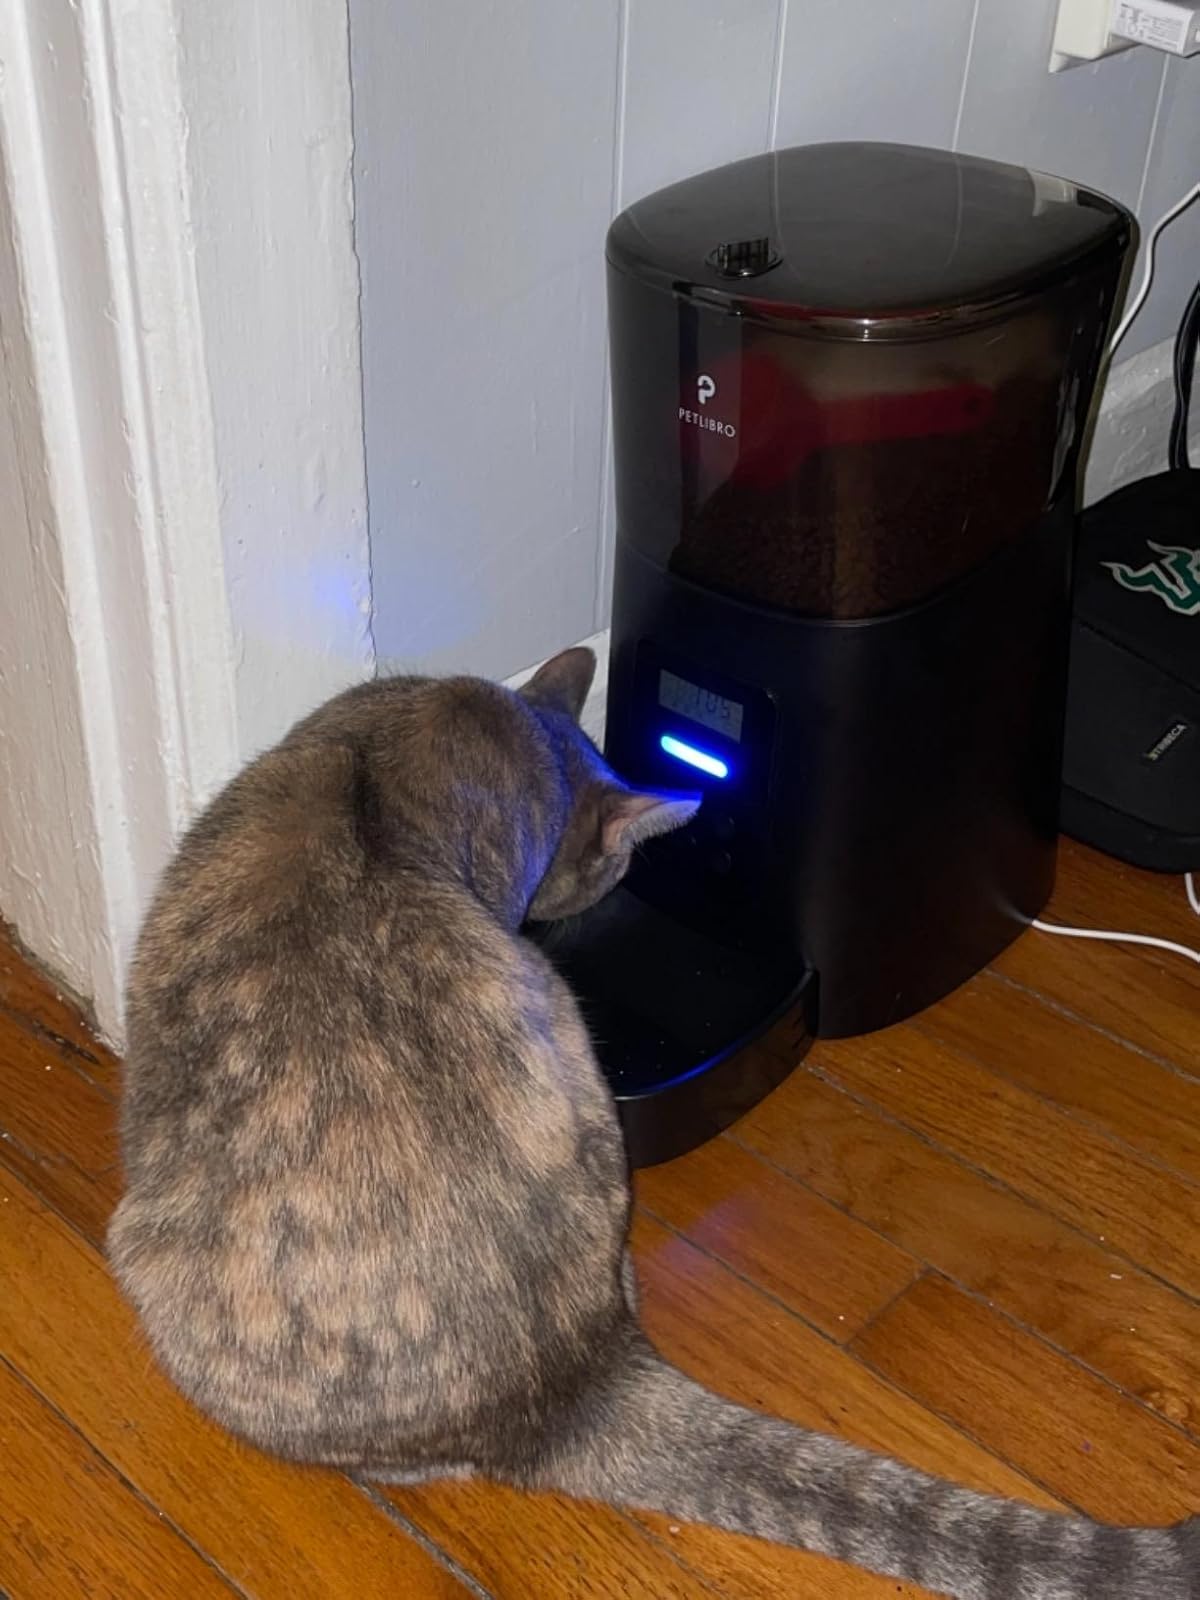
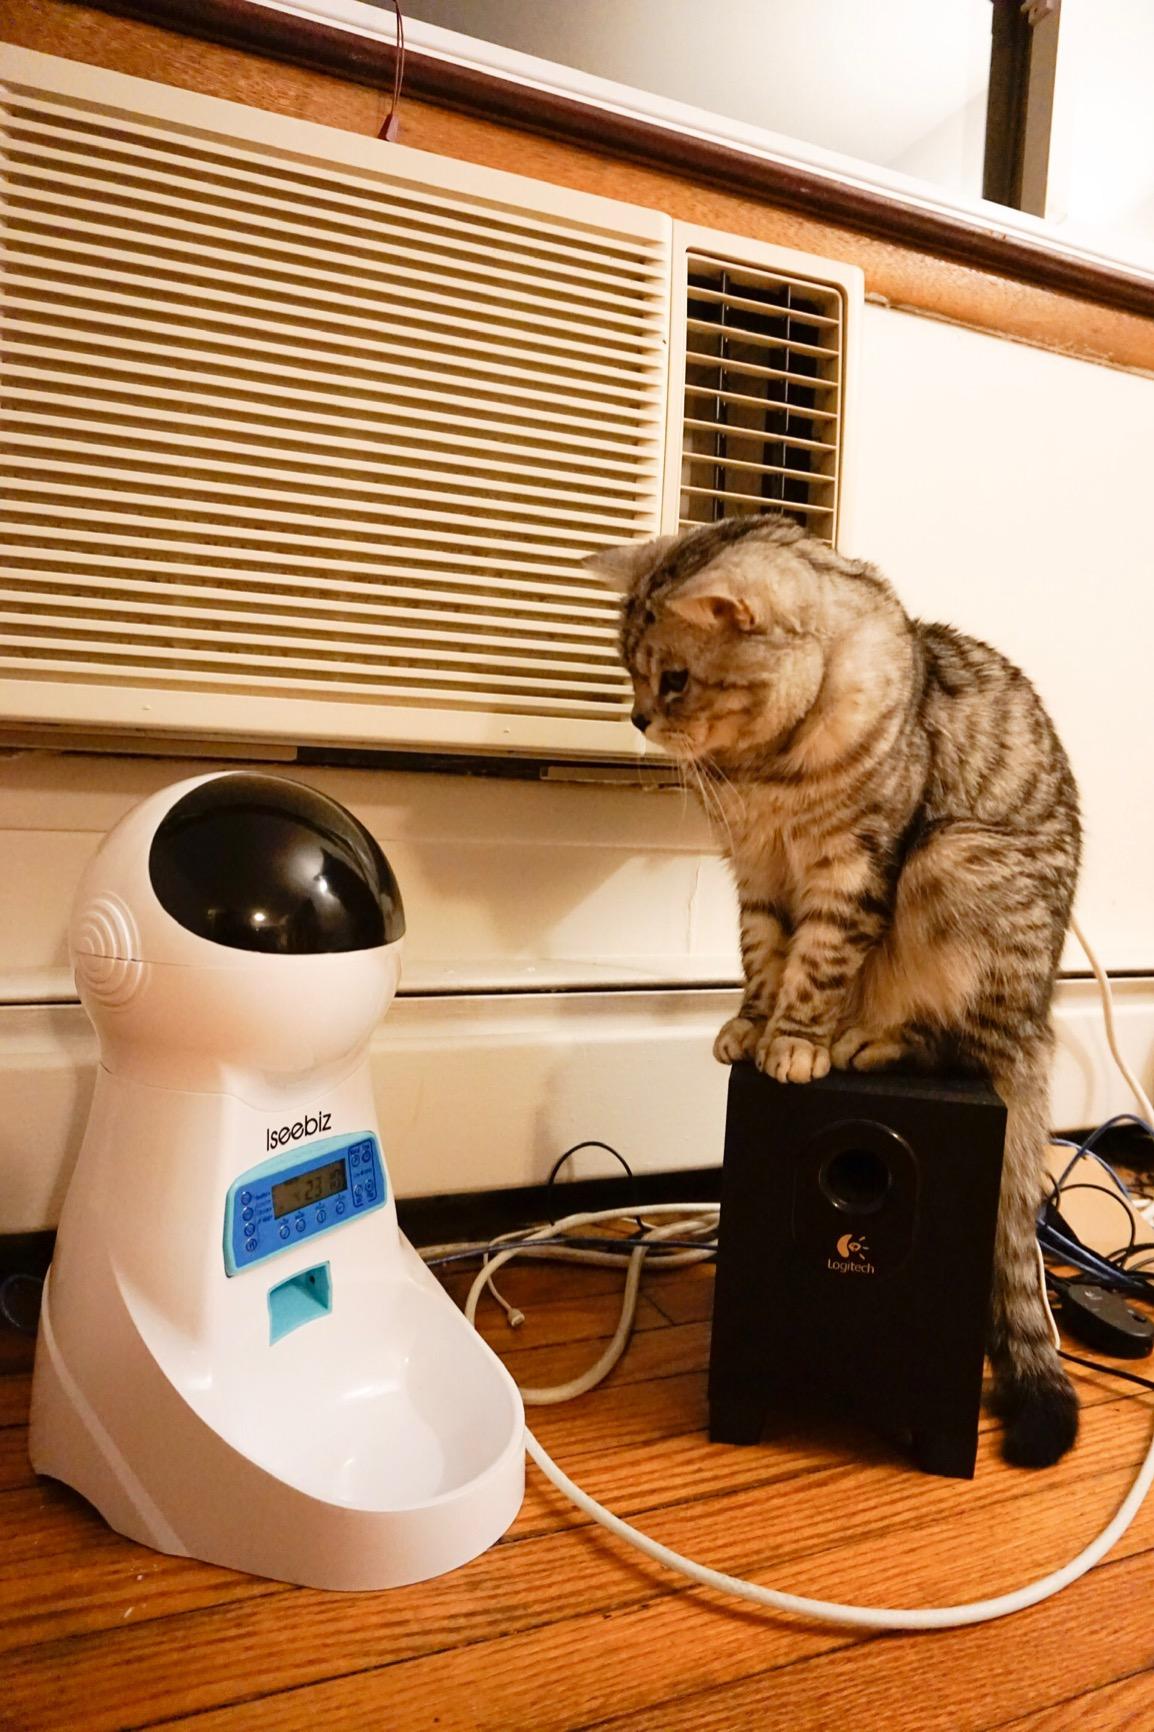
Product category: items_feeder
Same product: no